Big East Conference football individual awards

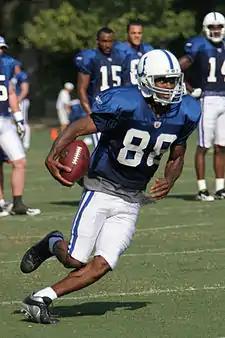
Marvin Harrison won as a returner in 1995.

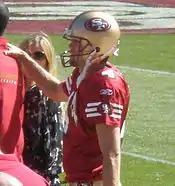
Andy Lee was the first multiple winner, winning in 2002 and 2003.

The Rookie of the Year award was given to the conference's best freshman. Tom Tumulty from Pittsburgh was the first winner. Donovan McNabb, Michael Vick, Dion Lewis, Larry Fitzgerald, and Teddy Bridgewater also won Offensive Player of the Year honors, with Vick and Lewis winning both awards in the same season.